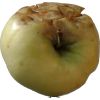
Label: Apple hit 1